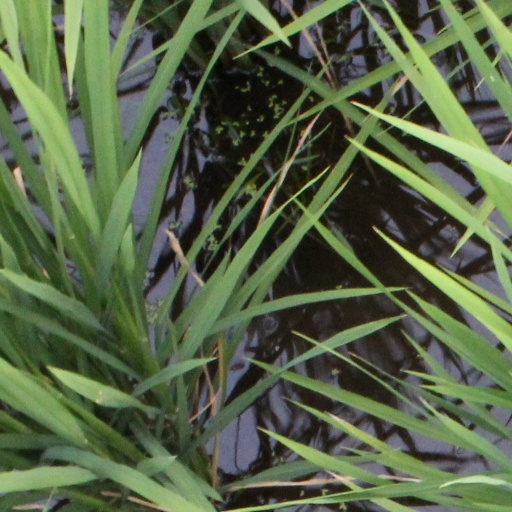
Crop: rice